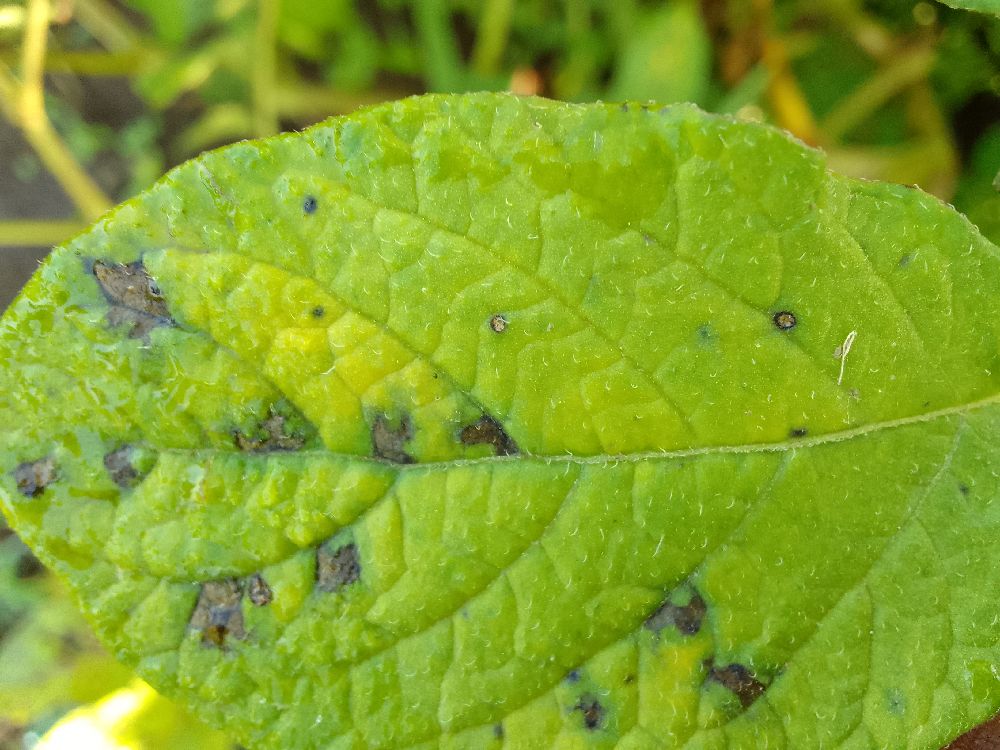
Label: Early blight